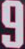
Number: 9